Papal Inquisition in Spain

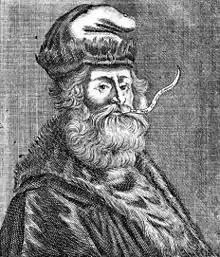
Blessed Ramon Llull, whose works inquisitor Nicolas Eymerich accused of heresy

In 1301, the Spanish Dominican province split into Spain (Castile-Leon and Portugal) and Aragon (Aragon, Navarre, and Majorca). The 1262 bull of Pope Urban IV remained unchanged, leaving inquisitor appointments in Aragon to the Spanish provincial, causing a prolonged conflict. In 1351, Pope Clement VI granted the Aragonese provincial the right to appoint inquisitors.